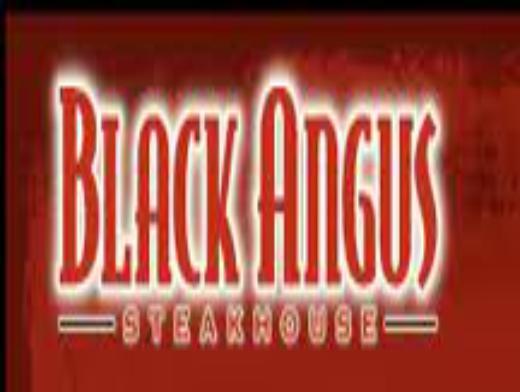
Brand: Black Angus Steakhouse
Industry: Food